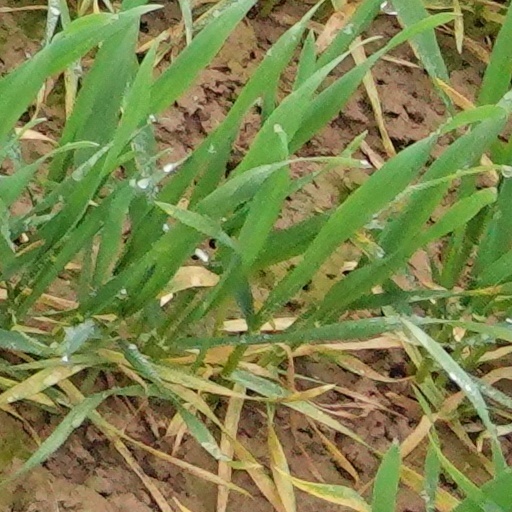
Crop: wheat